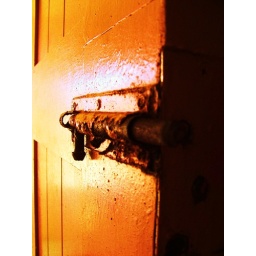
rusted lock on the beach house door in mayaro.